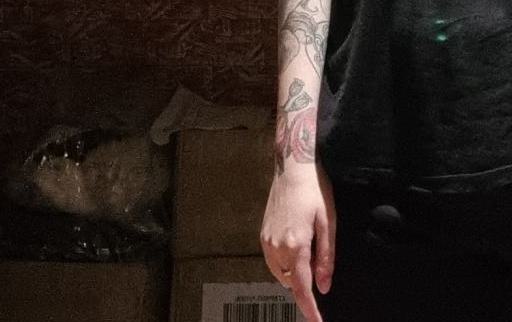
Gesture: no_gesture